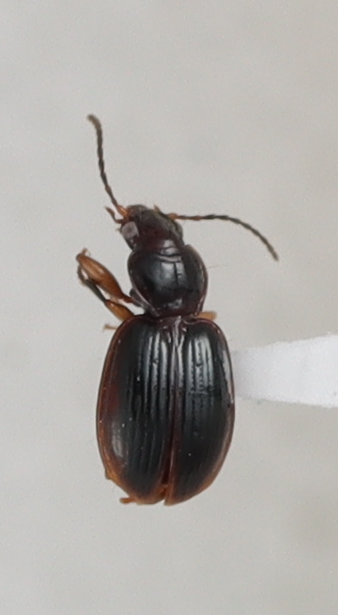
Scientific name: Mecyclothorax konanus
Plot: 6
Trap: W
Collected: 20190911